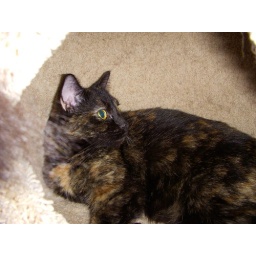
Kiki in the cat tree